Spazzacamini

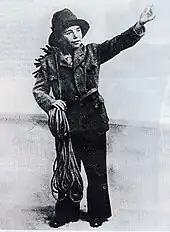
"Spazzacamino" (singular), end of the 19th century, Museo Sonogno

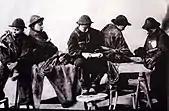
"Spazzacamini" (plural) in Milano, end of the 19th century, Museo Sonogno

Spazzacamini (Italian for chimney sweep) was the term for child laborers in 19th- and early 20th-century Italy and Switzerland, where they were also known as "Kaminfegerkinder" in German-speaking areas.